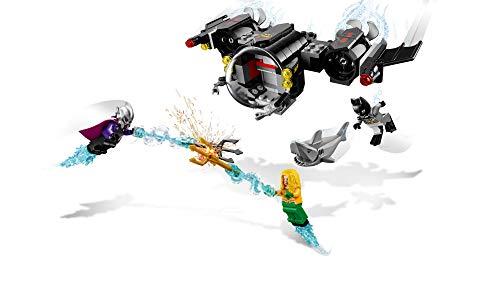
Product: LEGO DC Batman: Batman Batsub and the Underwater Clash 76116 Building Kit, 2019 (174 Pieces)
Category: Toys & Games | Building Toys | Building Sets
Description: This LEGO DC Batman: Batman Batsub and the Underwater Clash 76116 playset can be built together with all other original LEGO construction toys and LEGO bricks for creative play.
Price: $15.99
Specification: ProductDimensions:10.3x7.5x2.4inches|ItemWeight:0.16ounces|ShippingWeight:11.2ounces(Viewshippingratesandpolicies)|ASIN:B07GZ5691C|Itemmodelnumber:6251079|Manufacturerrecommendedage:7yearsandup